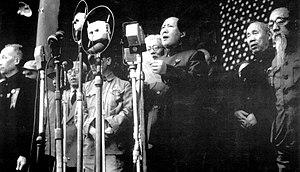
Deng Xiaoping, né le 22 août 1904 et mort le 19 février 1997, est le secrétaire général du Parti communiste chinois de 1956 à 1967 et plus tard le numéro 1 de la république populaire de Chine de décembre 1978 à 1992. Deng Xiaoping est généralement considéré comme étant à l’origine du développement économique de la Chine actuelle. Il est largement connu comme « l'architecte en chef de la réforme et ouverture ».
La république populaire de Chine, communément appelée Chine, est un État d'Asie orientale. Proclamée en 1949, la république est dirigée depuis par le Parti communiste chinois. C'est un État autoritaire dont l'économie est partiellement libéralisée et qui n'est pas une dictature militaire malgré le poids de l'armée, et ne pratique plus le culte du chef. Depuis 1949, les dirigeants suprêmes de Chine sont: Mao Zedong, Deng Xiaoping, Jiang Zemin, Hu Jintao et Xi Jinping; Hua Guofeng a brièvement agi à la tête du pays pendant une période de transition.
L'histoire du communisme recouvre l'ensemble des évolutions de ce courant d'idées et, par extension, celle des mouvances et des régimes politiques qui s'en sont réclamés. Le communisme se développe principalement au XXᵉ siècle, dont il constitue l'une des principales forces politiques : à son apogée, durant la seconde moitié du siècle, un quart de l'humanité vit sous un régime communiste.
Chén Yì est né le 26 août 1901 à Lezhi dans le Sichuan et décédé le 6 janvier 1972 à Pékin.
1949 est une année commune commençant un samedi.